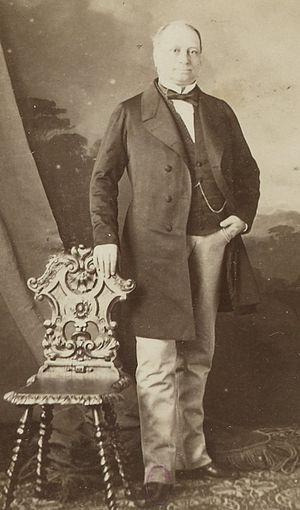
Personnalités françaises et étrangères sous le Second Empire.
Le ministre de l'Intérieur prépare et met en œuvre la politique du gouvernement en matière de sécurité intérieure, de libertés publiques, de sécurité routière, d'administration territoriale de l'État, d'immigration et d'asile.
Charles Jean Marie Félix, marquis de La Valette, né à Senlis le 25 novembre 1806, mort à Paris le 2 mai 1881, est un homme politique français.